Hubert Hurkacz

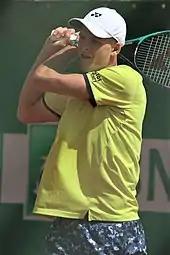
Hurkacz at the 2022 Monte-Carlo Masters

In January Hubert Hurkacz participated at the 2022 ATP Cup, where his win over Diego Schwartzman sealed victory for Poland over Argentina and allowed Polish team to advance to the semifinals. At the Australian Open, Hurkacz defeated Egor Gerasimov before falling to Adrian Mannarino in the second round. Seeded fourth at Rotterdam, Hurkacz overpowered Jo-Wilfried Tsonga in the first round. In the second round he lost to Lorenzo Musetti in three sets.